108th Light Anti-Aircraft Regiment, Royal Artillery

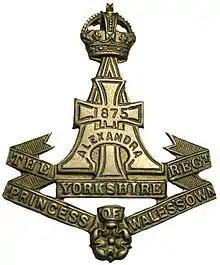
Green Howards' cap badge

The 9th (Garrison) Battalion, Green Howards (Alexandra, Princess of Wales's Own Yorkshire Regiment), was formed on 23 March 1940 at Dover as part of the rapid expansion of the Army with wartime conscripts. By 7 April 1941 the battalion had joined the Shetlands garrison in the Orkney and Shetland Defence Force (OSDEF).